Christoph Westerthaler

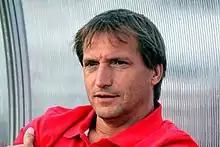
Westerthaler in 2012

Christoph Westerthaler (11 January 1965 – 20 July 2018) was an Austrian football coach and player.